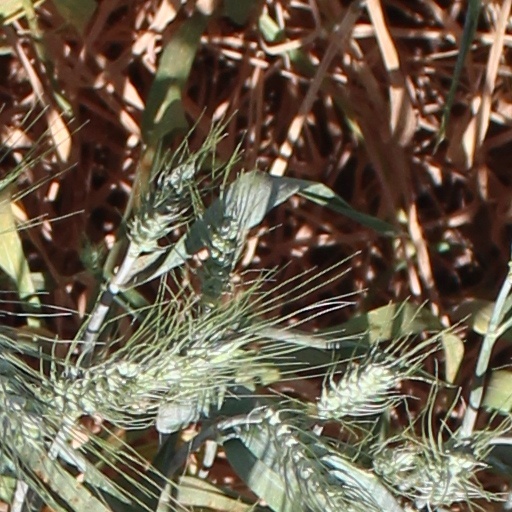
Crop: wheat